Lattice
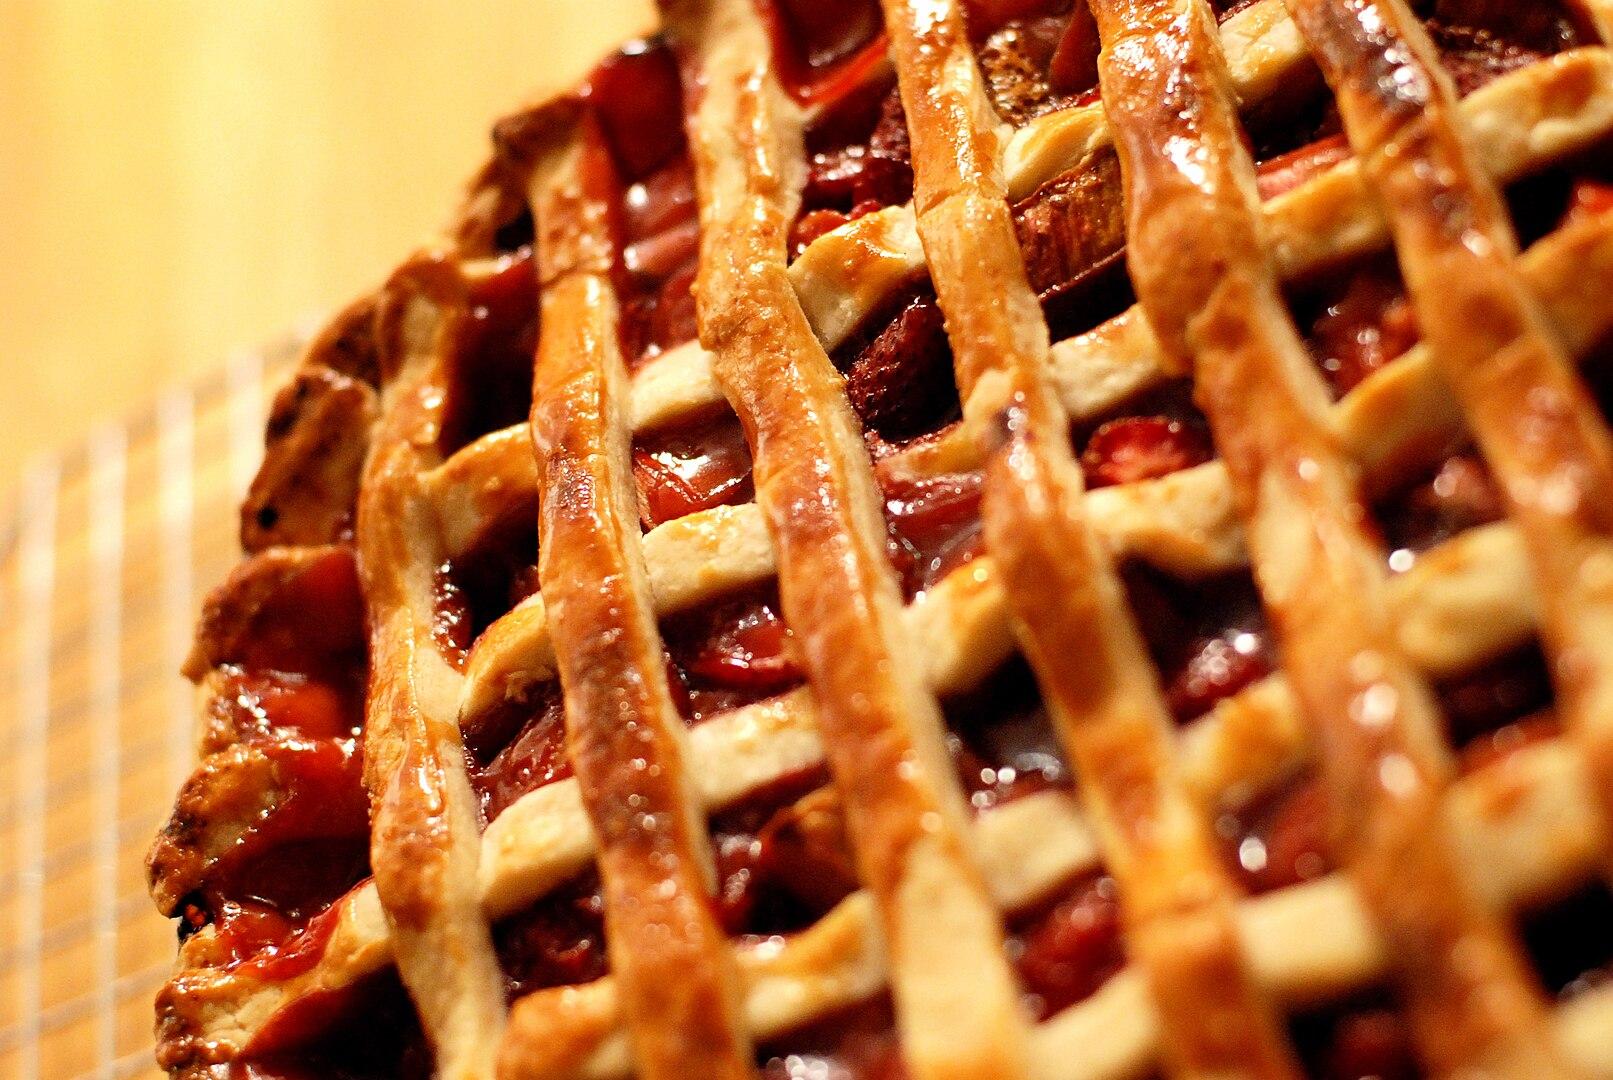
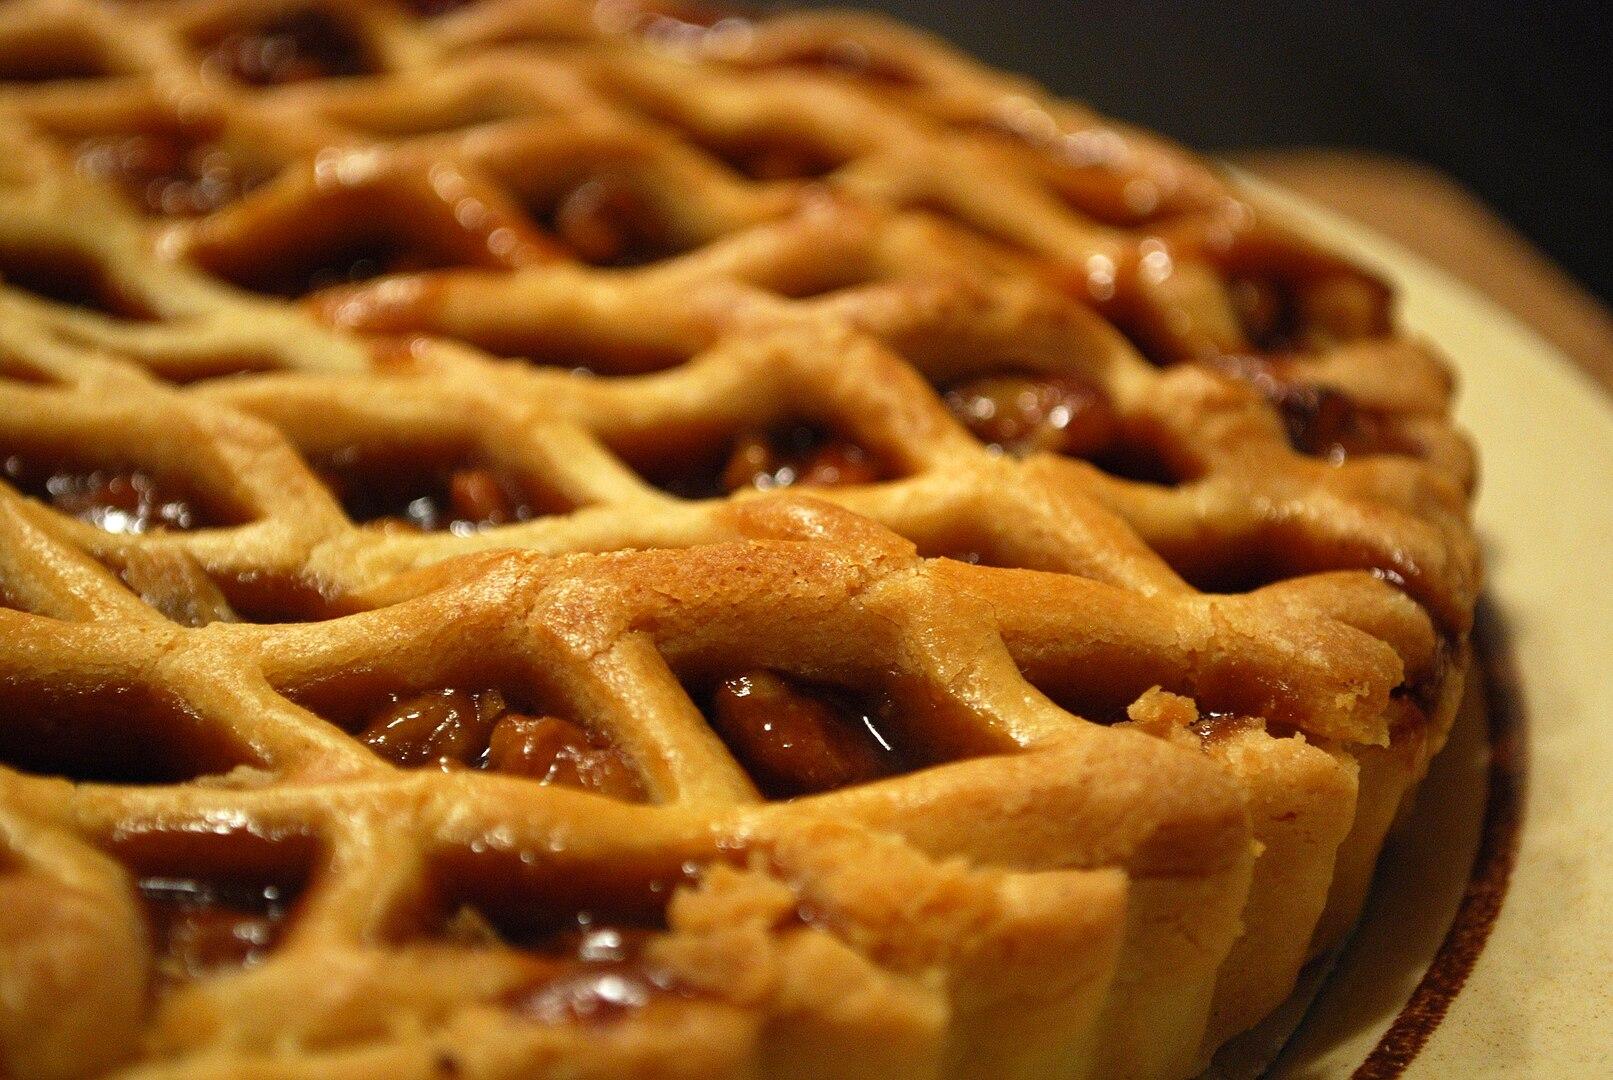
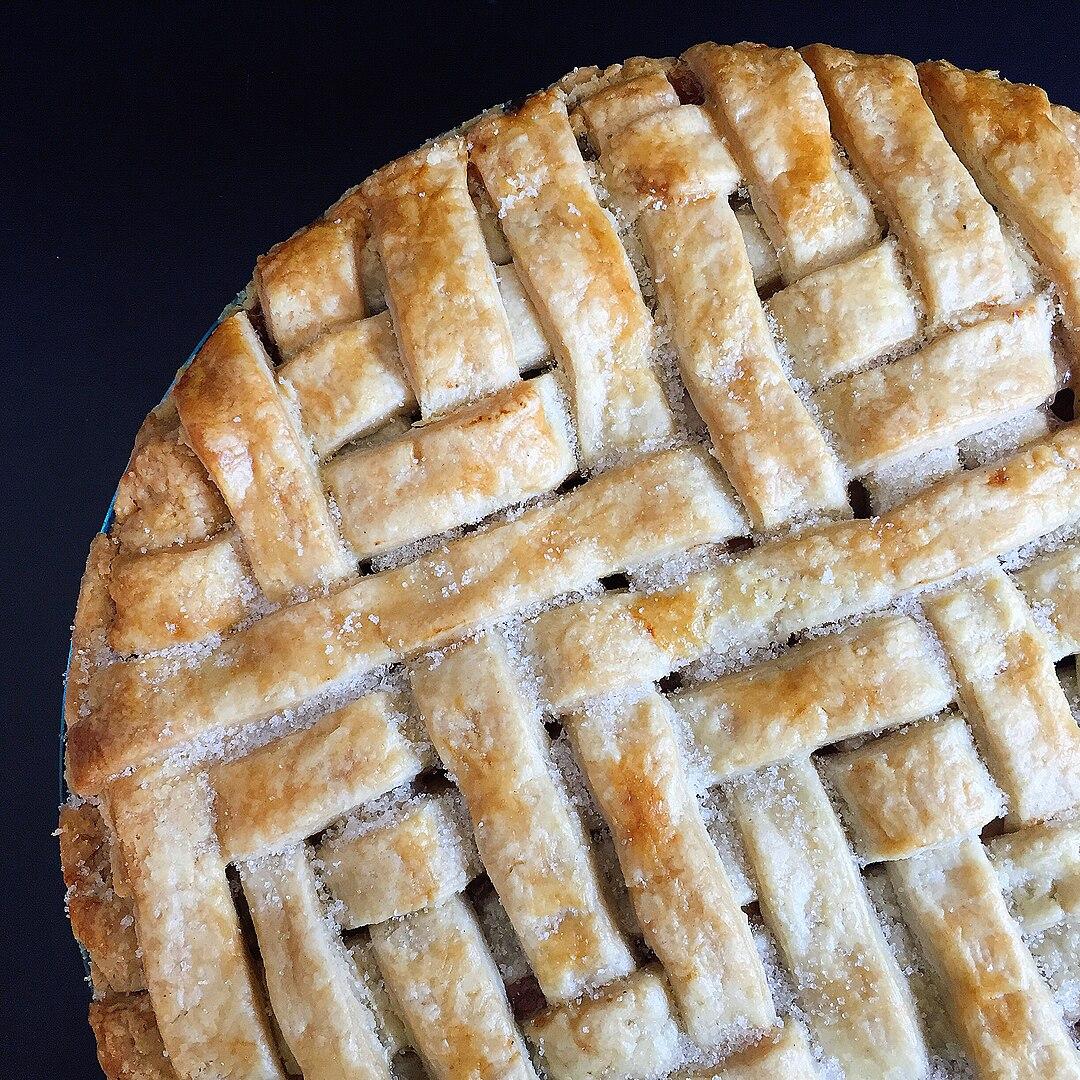
Also known as:
Category: pastry (pie crust)
Cuisine: Global
Associated cuisines: Global
Area: Global
Countries: Global
Region: Global, , , ,
The dish is a pastry woven in a criss-crossing pattern of strips in the preparation of various foods. It is used as a type of lid on many various tarts and pies. The openings between the grid allows fruit juices in pie fillings to evaporate during the cooking process, which can caramelize the filling. It can also be achieved by cutting horizontal rows of slits into a whole pie crust and pulling gently to open the slits.